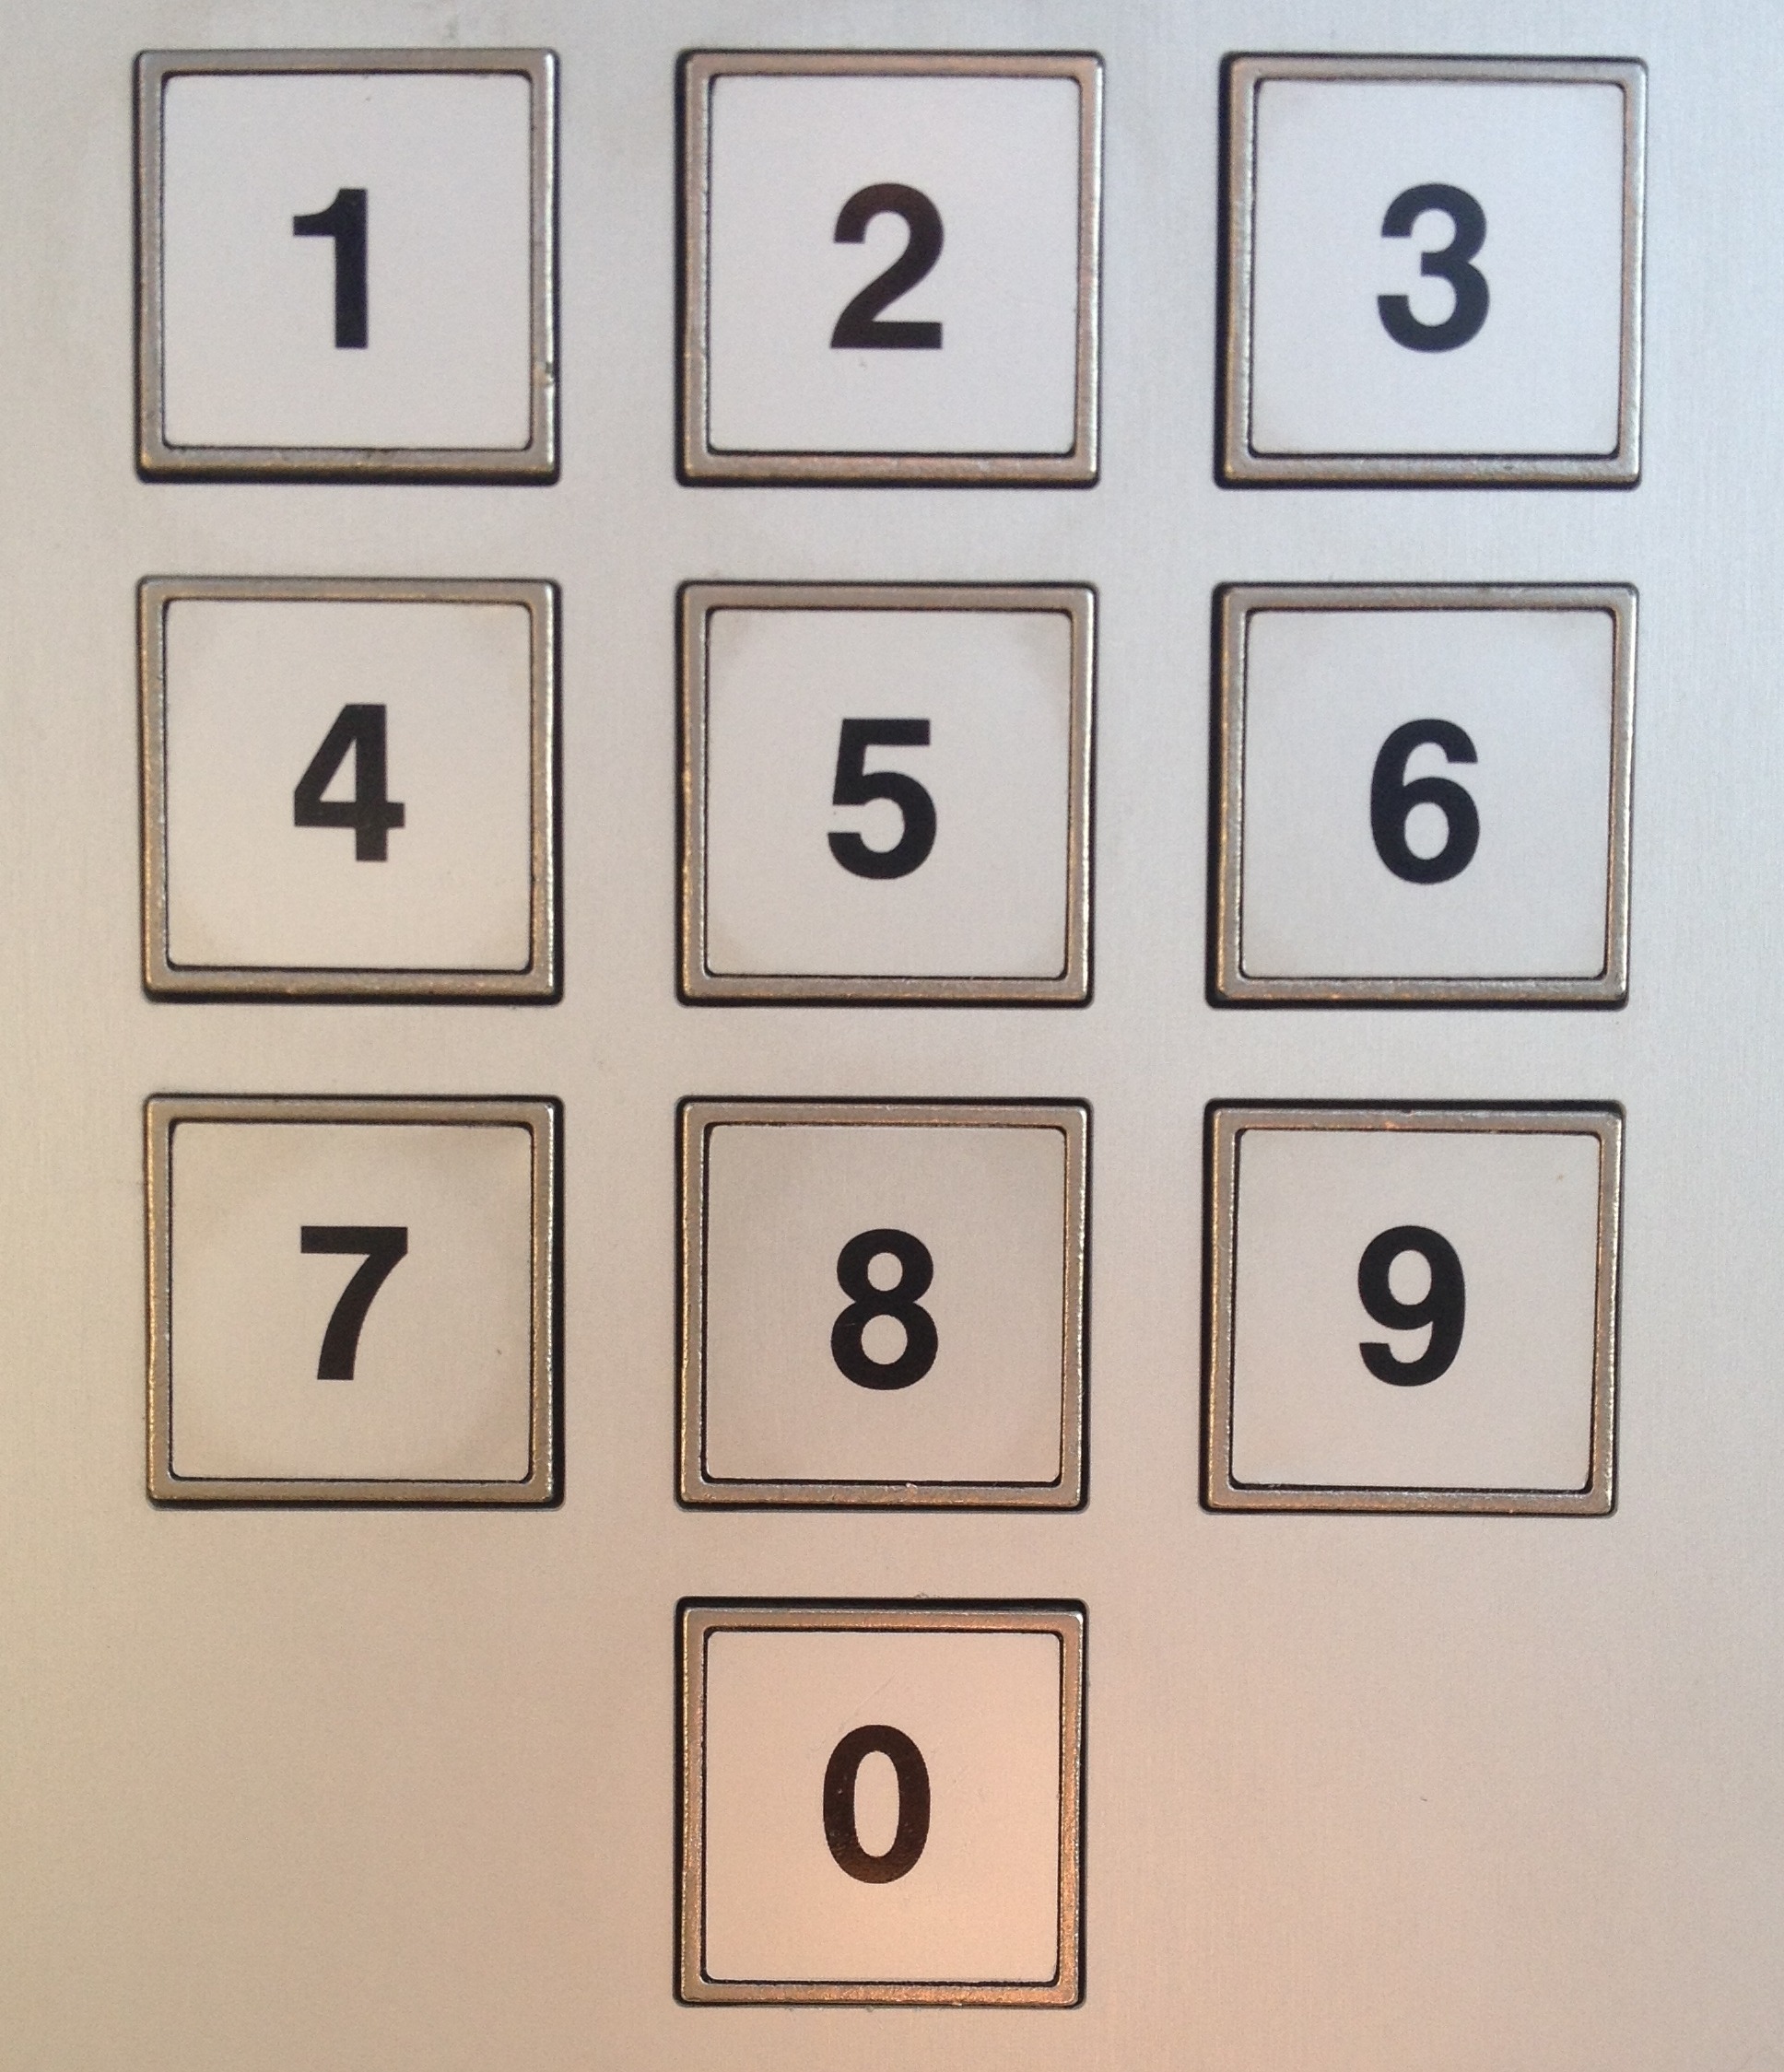
keyboard, number, font, pin, drawing, shape, input, number field, numeric keypad